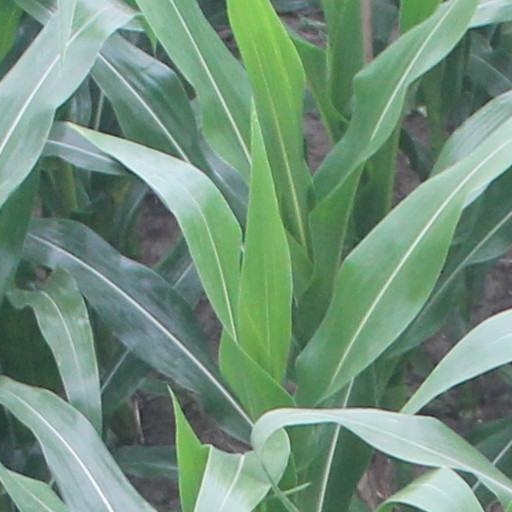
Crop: maize; corn